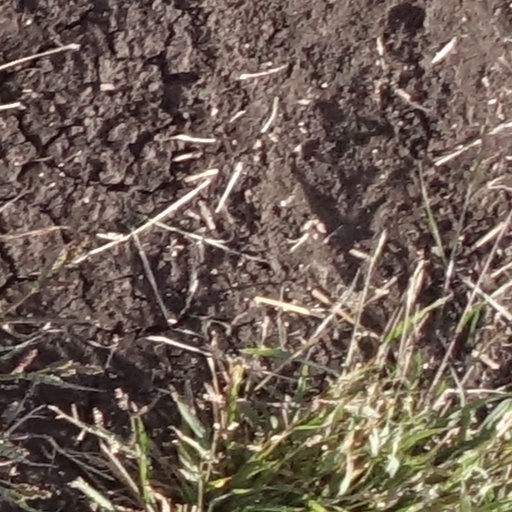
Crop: sorghum